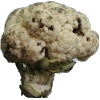
Label: Cauliflower 1